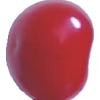
Label: cherry_sour